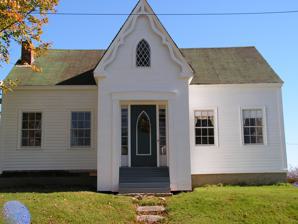
Building: Capt. John Plummer House
Country: United States of America
Year built: 1842
Historic house in Maine, United States United States historic place Capt. John Plummer House U.S. National Register of Historic Places Show map of Maine Show map of the United States Location 23 Pleasant St., Addison, Maine Coordinates 44°37′8″N 67°44′37″W / 44.61889°N 67.74361°W / 44.61889; -67.74361 Area 1 acre (0.40 ha) Built 1842 ( 1842 ) Architectural style Greek Revival, Gothic Revival NRHP reference No. 08001358 Added to NRHP January 21, 2009 The Captain John Plummer House is a historic house at 23 Pleasant Street in Addison, Maine .  Built in 1842 for a ship's captain and local politician, it is locally distinctive for its Gothic Revival entry vestibule, an architectural style not found elsewhere in the small community.  The house was listed on the National Register of Historic Places in 2009. Description and history The Plummer House stands in the village of Addison Point, located in the northwestern part of the rural community on the banks of the Pleasant River .  It is set on the east side of Pleasant Street, a short road between Water and School Streets.  It consists of a 1 + 1 ⁄ 2 -story Cape style main block, with a two-story ell extending to the rear.  The exterior is clad in a combination of clapboards and shingles, and most of the building rests on stone foundations.  The most prominent feature of the house is its vestibule, which projects from the center of the five-bay front facade.  It has a tall, steeply-pitched gable roof, with decorative bargeboard in the gable, which has a lancet-arched tracery window at its center.  An open arch shelters stairs that rise to the front door, which also features a lancet-arch window, and is flanked by sidelight windows.  The interior of the house retains significant early original features, including wide pine flooring and woodwork in its front parlors. The house was built about 1842 for John Plummer, an Addison native and ship's captain, who later engaged in merchant business, lumbering, and politics, serving in the state senate during the American Civil War .  It is unclear exactly when the Gothic Revival vestibule was added; it may have been around the time Plummer became politically active.  The house remained in the Plummer family until about the turn of the 20th century. See also National Register of Historic Places listings in Washington County, Maine References